Challenge International de Tourisme 1929

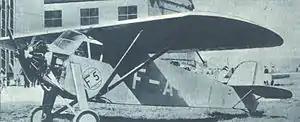
The Potez 36 aircraft taking part in the "Challenge International de Tourisme", 1929.

The last was a fuel consumption test, on 6 x 50 km closed circuit, on 5 August. It could bring up to 20 points. The best result was obtained by the German Johannes Nehring flying a Darmstadt D-18 biplane (18.5 pts), then the Swiss Hans Wirth (Klemm L.25), three German Junkers A50 and two Czech Avia BH-11s, with 15-17 pts. The German Klemms also were good at this trial, with 12-14.5 pts.